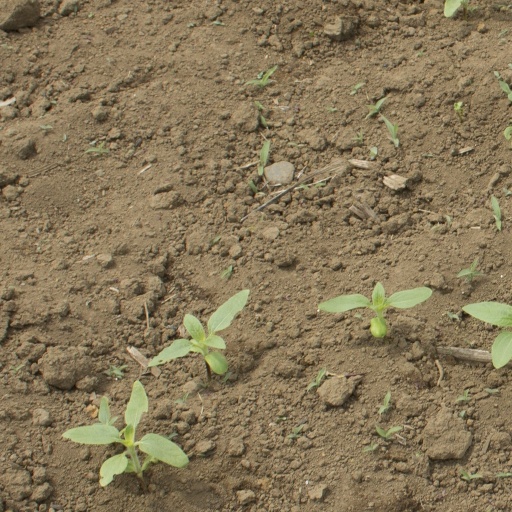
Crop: Jerusalem artichoke